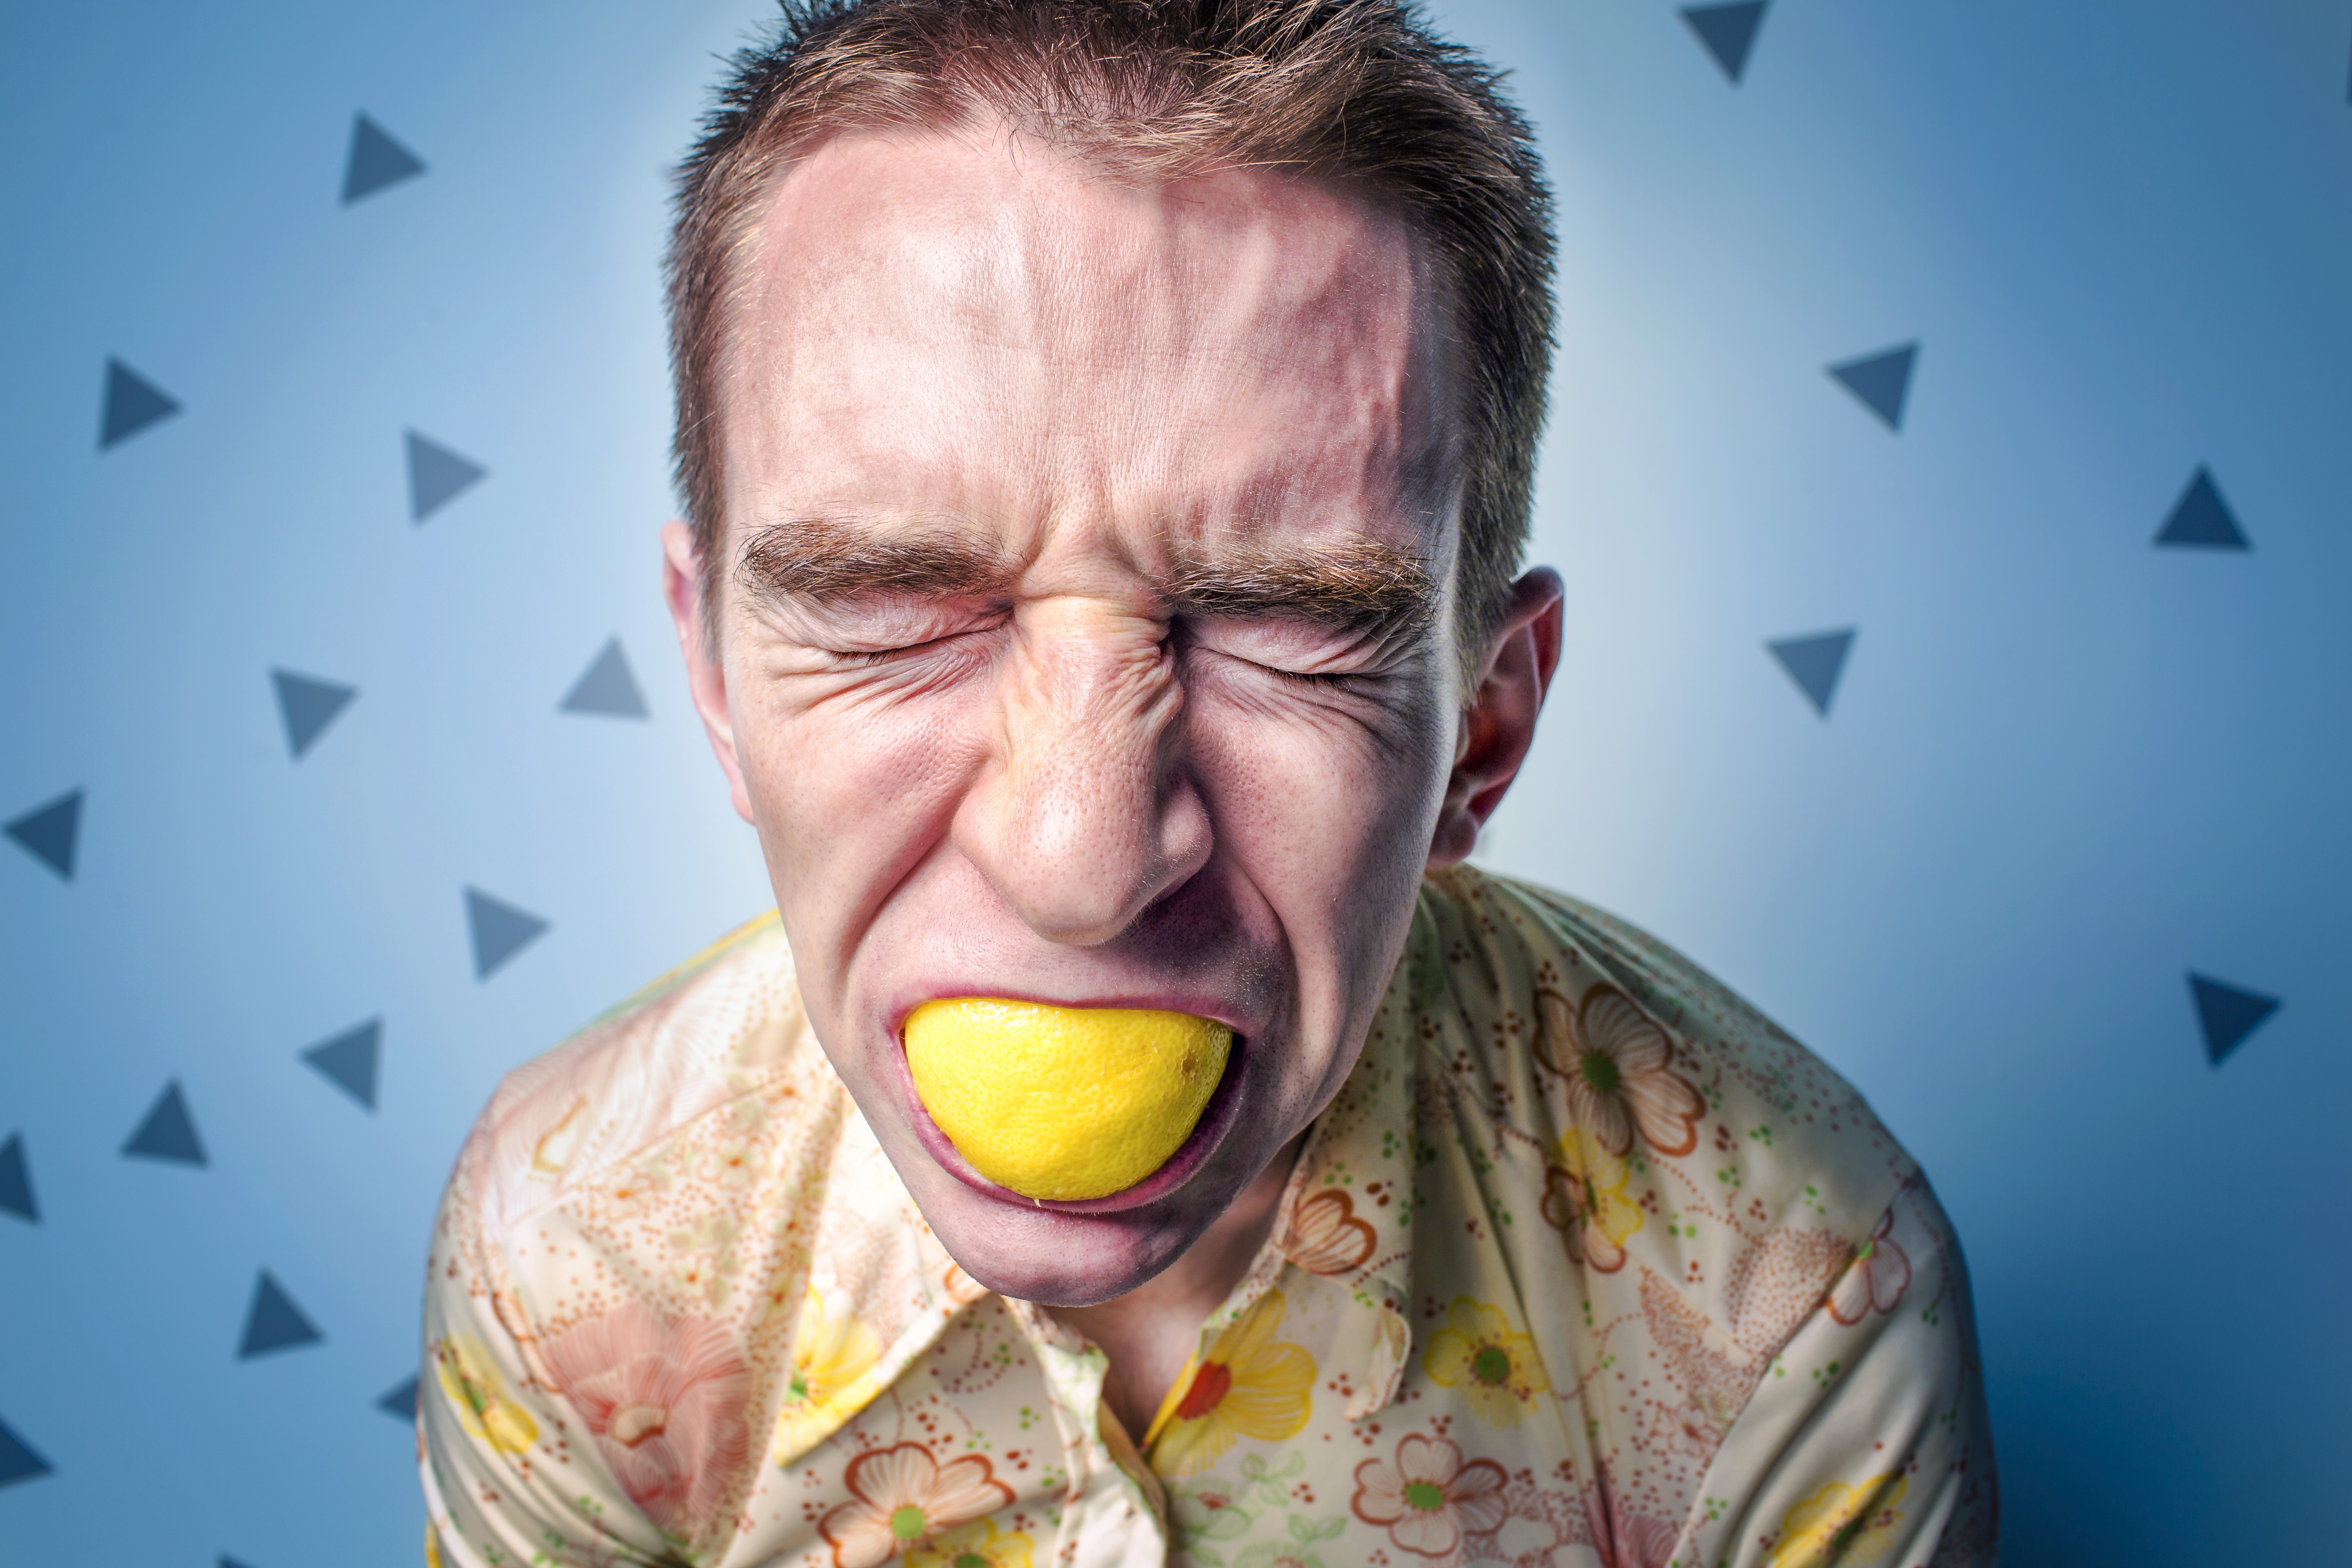
man, person, white, cute, male, guy, portrait, model, young, natural, studio, human, fashion, lifestyle, healthy, close, modern, facial expression, lemon, mouth, human body, cheerful, face, eating, nose, eyes, fun, design, cool, eye, head, funny, joy, expression, emotional, style, organ, handsome, clothes, intense, stress, animated, attractive, wear, emotion, adult, glamour, facial, stylish, sour, vogue, squint, silly, fashionable, trendy, expressive, sense, facial hair